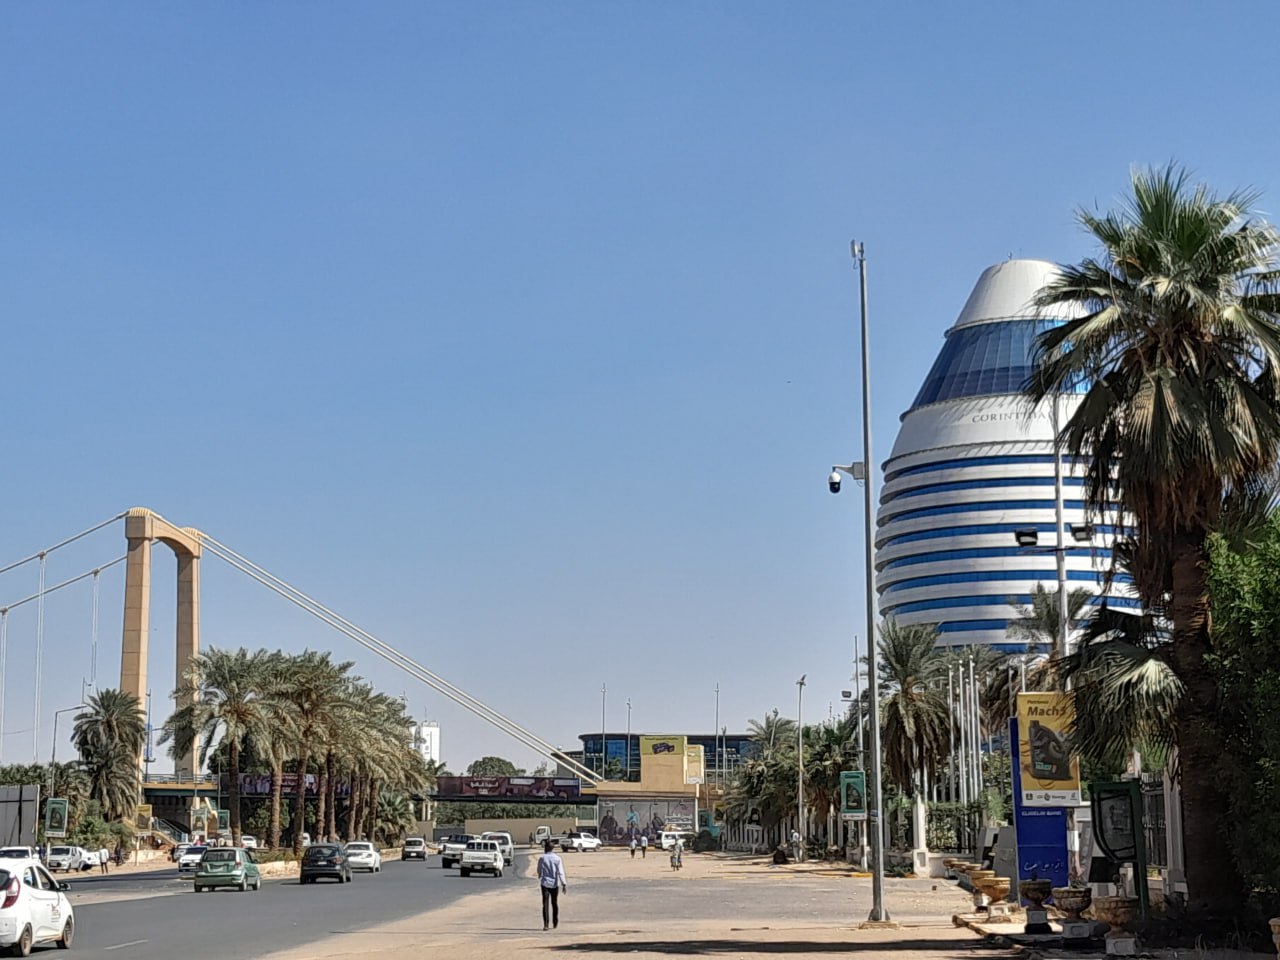
الوصف بالفصحى: شارع واسع فيه جسر ونخيل وبرج كبير
الوصف بالعامية السودانية: شارع واسع فيه كبري ونخيل وبرج كبير
التصنيف: Urban & City Life
التصنيف الفرعي: Streets and Bridges